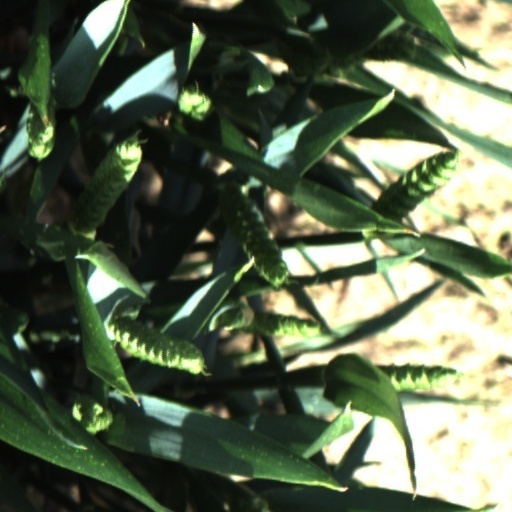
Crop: wheat